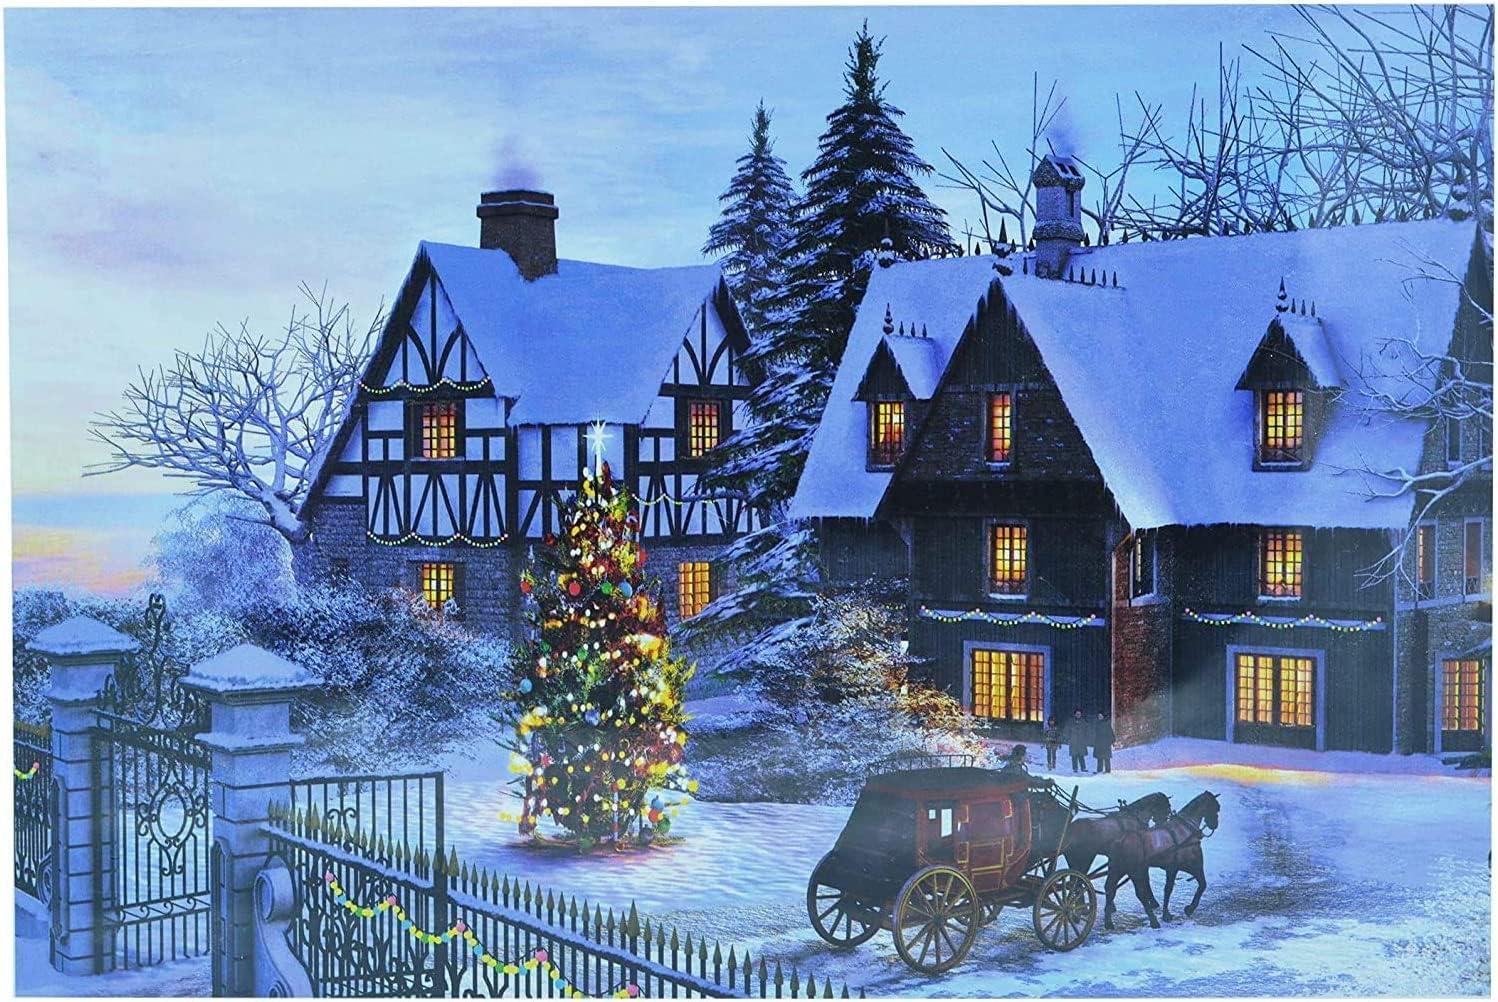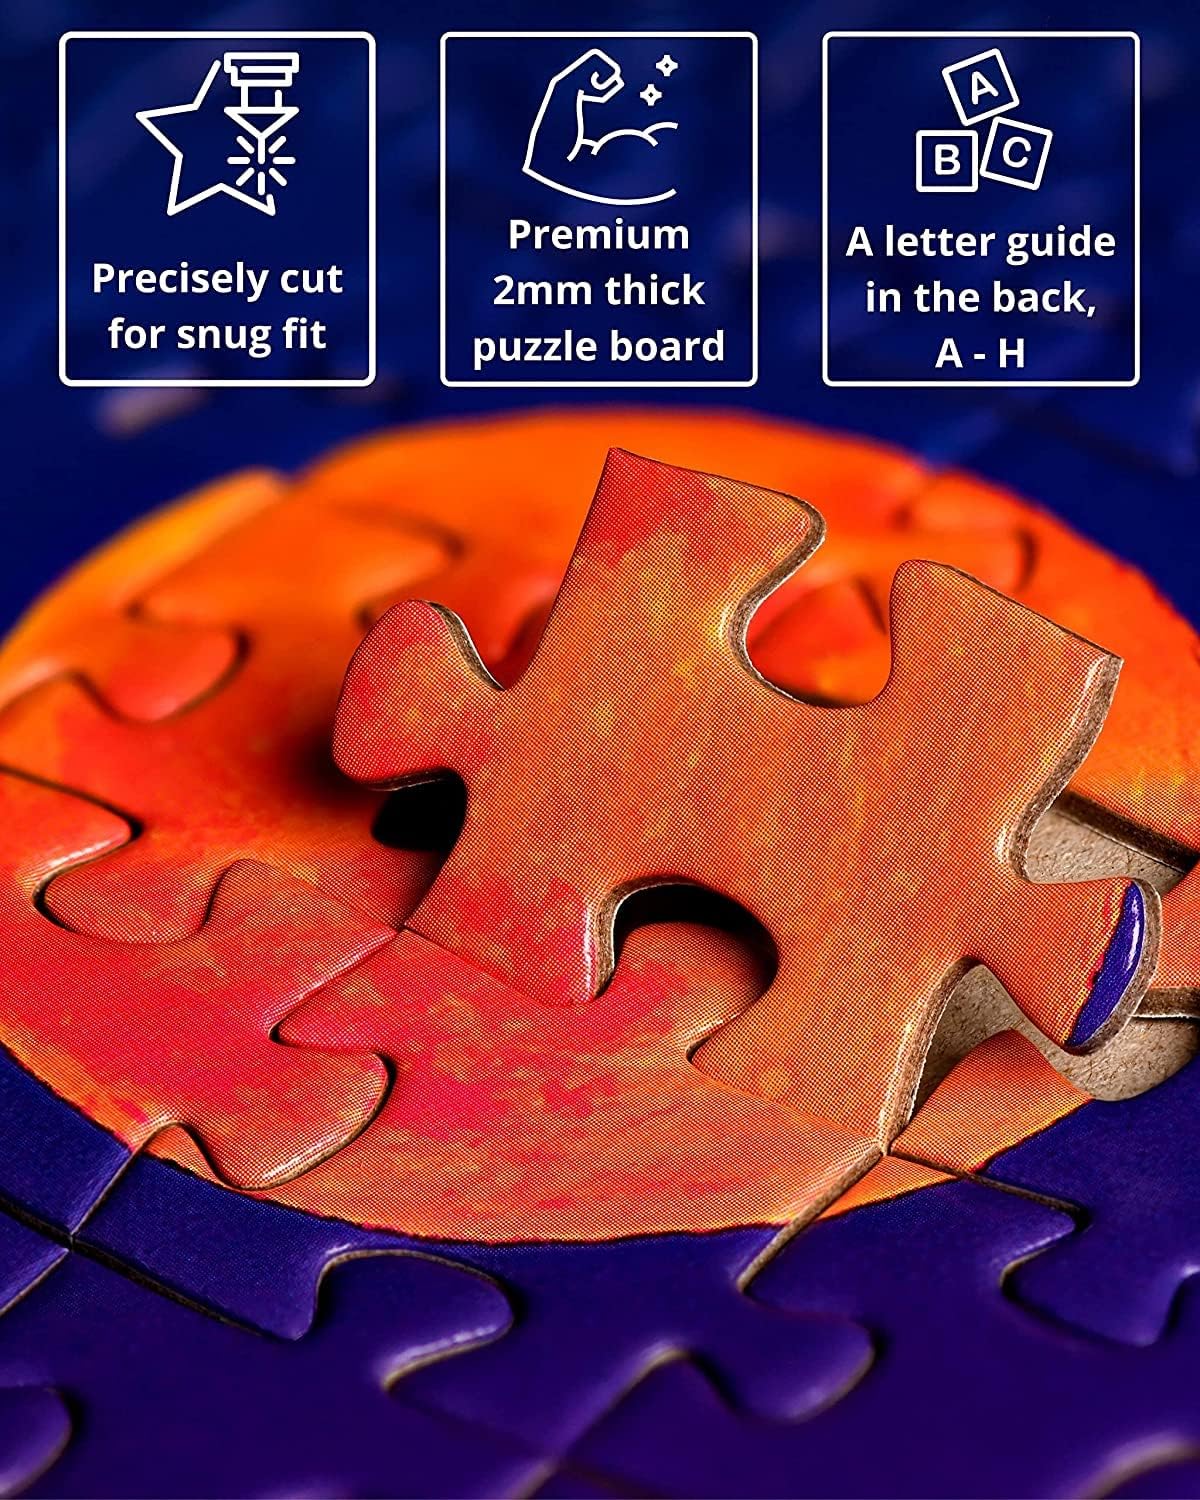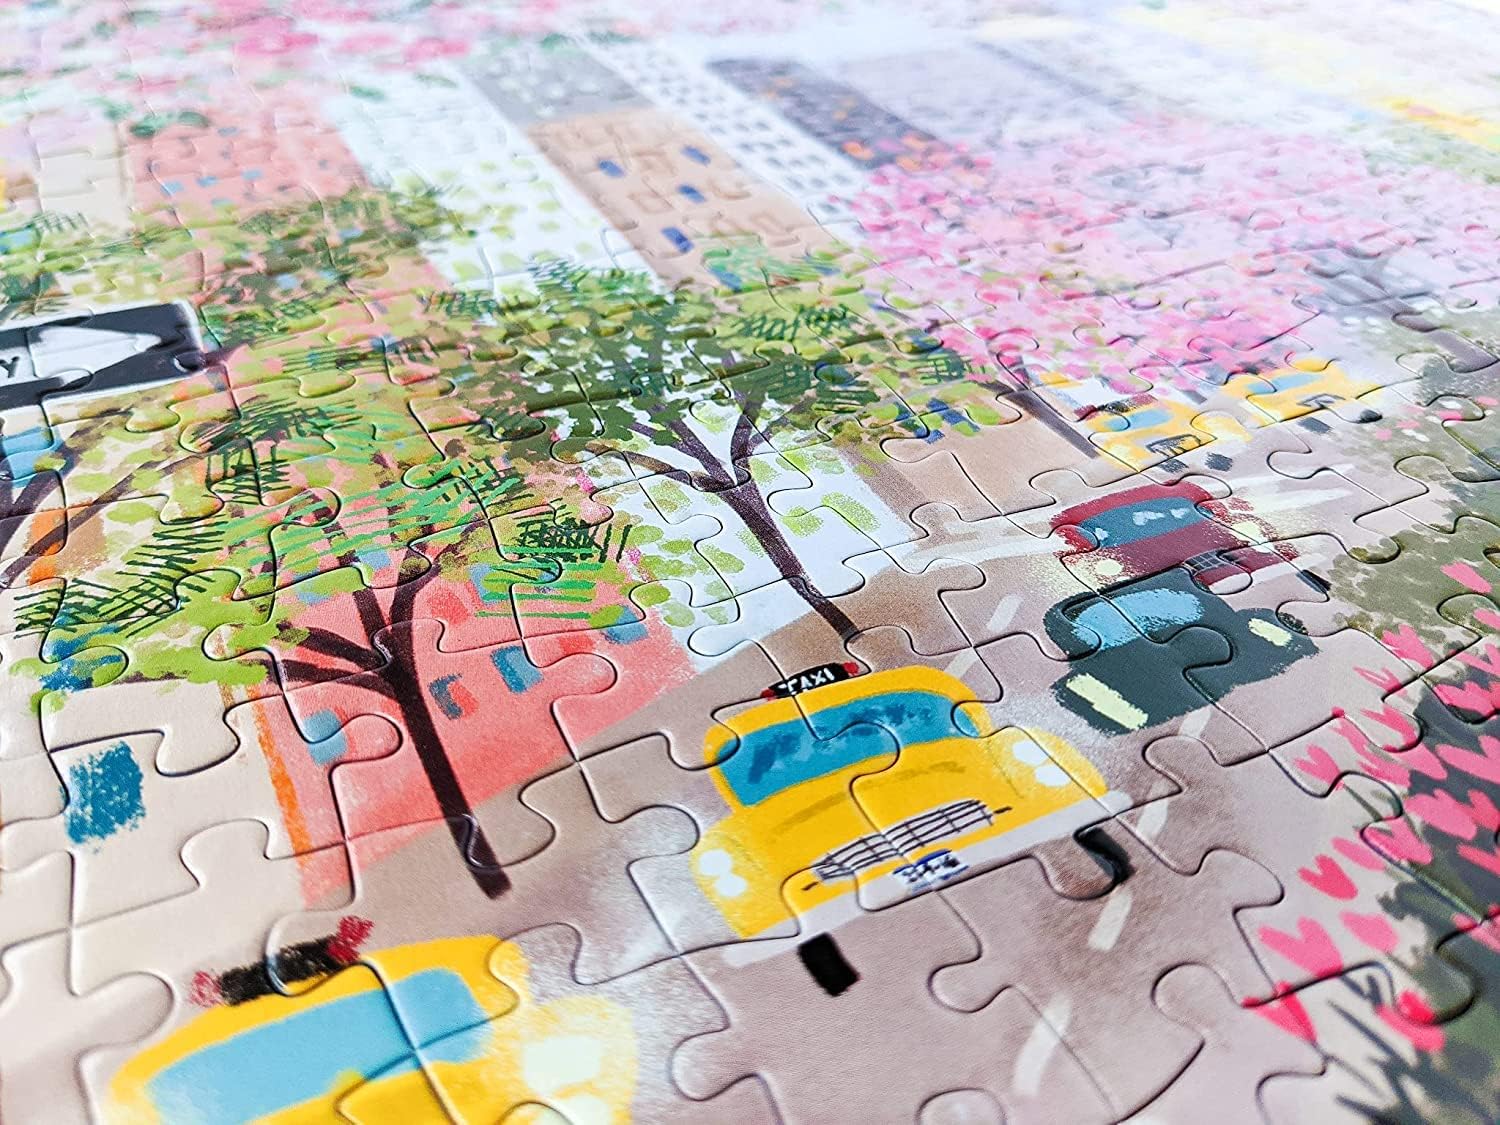
Wooden Puzzle for Teenagers, Christmas Tree in Winter Yard, Family Game Toys, The Best Gift Puzzle for Adults and Teenagers, 1000 Pieces of Puzzle
Category: Toys & Games
" Wooden Puzzle Gift - christmas tree Puzzle Set What makes jigsaw a great game Each of our puzzles has a unique random cutting pattern, thick recycled materials and environment-friendly soybean ink. This is the perfect gift for anyone who likes to relax at night or challenge the spirit! Our high-quality packaging will enable you to save, store and enjoy the puzzle games for many years We offer a variety of puzzle formats and sizes, ranging from 35 to 1000 pieces, suitable for all ages and skill levels. Rich in color, more challenging, more able to exercise thinking ability and sense of logic Unique designed puzzles bring you positive energy, fun and challenges! Unique, super cute, precious, powerful and inspiring puzzles will add energy and light to your life Make a great DIY gift - jigsaw is an interesting activity and a birthday or holiday gift for friends or family of all ages This is a very beautiful jigsaw puzzle. The completed jigsaw puzzle shows beautiful original artwork. It is very suitable for decorating your living room, bedroom, dining room or any place where you want to match different decoration styles""
Features: Santa Mystery will prove to be fun and challenging. If you're looking for a game for one, two or a family, our puzzles are guaranteed to be fun. | 1000 Pieces Wooden Puzzles Finished size: 29.57 * 19.72 Inch (75.1cm X 50.1cm) | Random Cuts - All puzzles have different shapes to create a variety of tight and thick interlocking puzzles. Make sure each puzzle has a variety of challenges! The perfect way to make a puzzle game full of fun. | HIGH QUALITY PUZZLES - We are proud to say that all our puzzles are made with precision cutting techniques for a poster-like effect. This puzzle collection offers original and fun gifts for any interest, age or ability. Random die-cut patterns for all puzzles are fun and educational, providing hours of fun and entertainment for the whole family. | Widely Used - Most adult puzzles are not only for fun, but also to enhance thinking, judgment and patience. Art puzzles are a fun, inexpensive way to experience beautiful works of art first-hand for improving skills: hand-eye coordination, motor memory, stress relief, stimulating and challenging your family and friends, and more. Bringing home hours of fun and entertainment everyone will love.